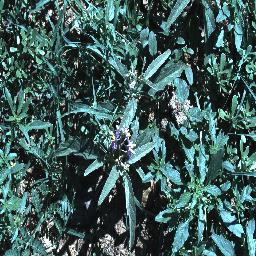
Label: negative